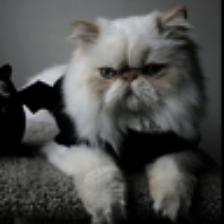
Label: NonHuman